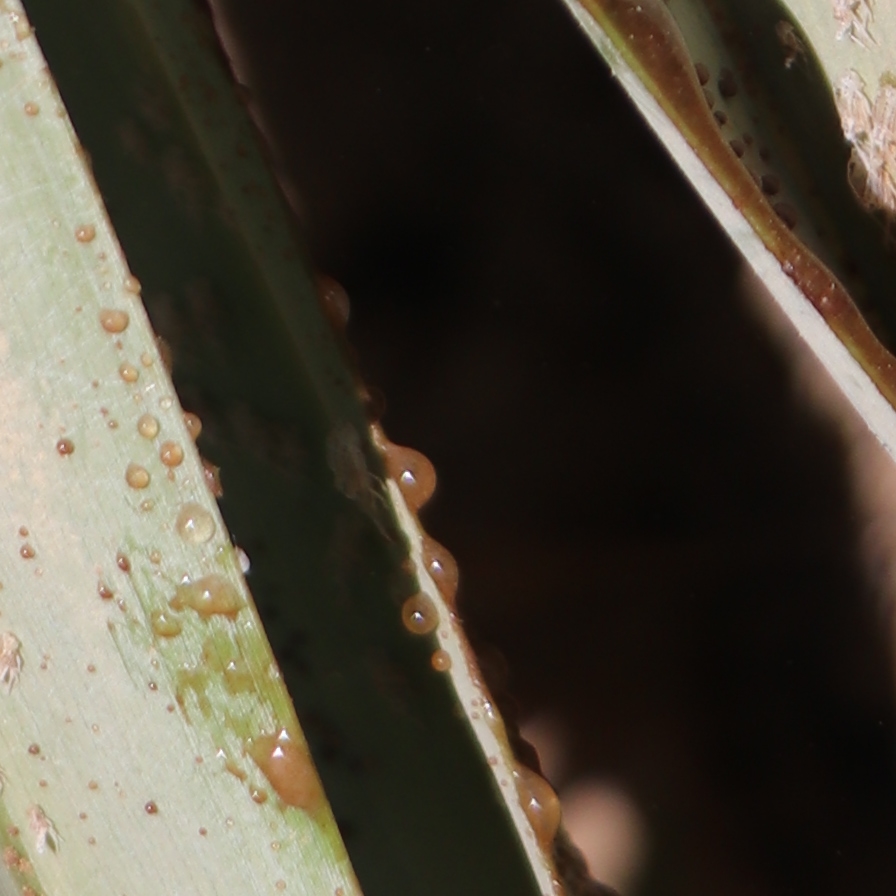
Label: Honey